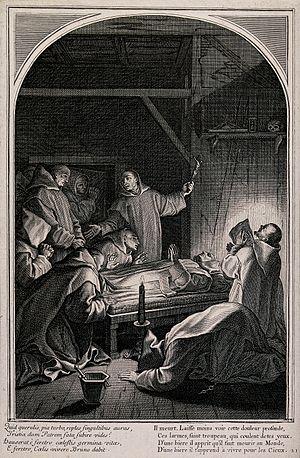
Georges Malbeste est un dessinateur et graveur français, également aquarelliste.